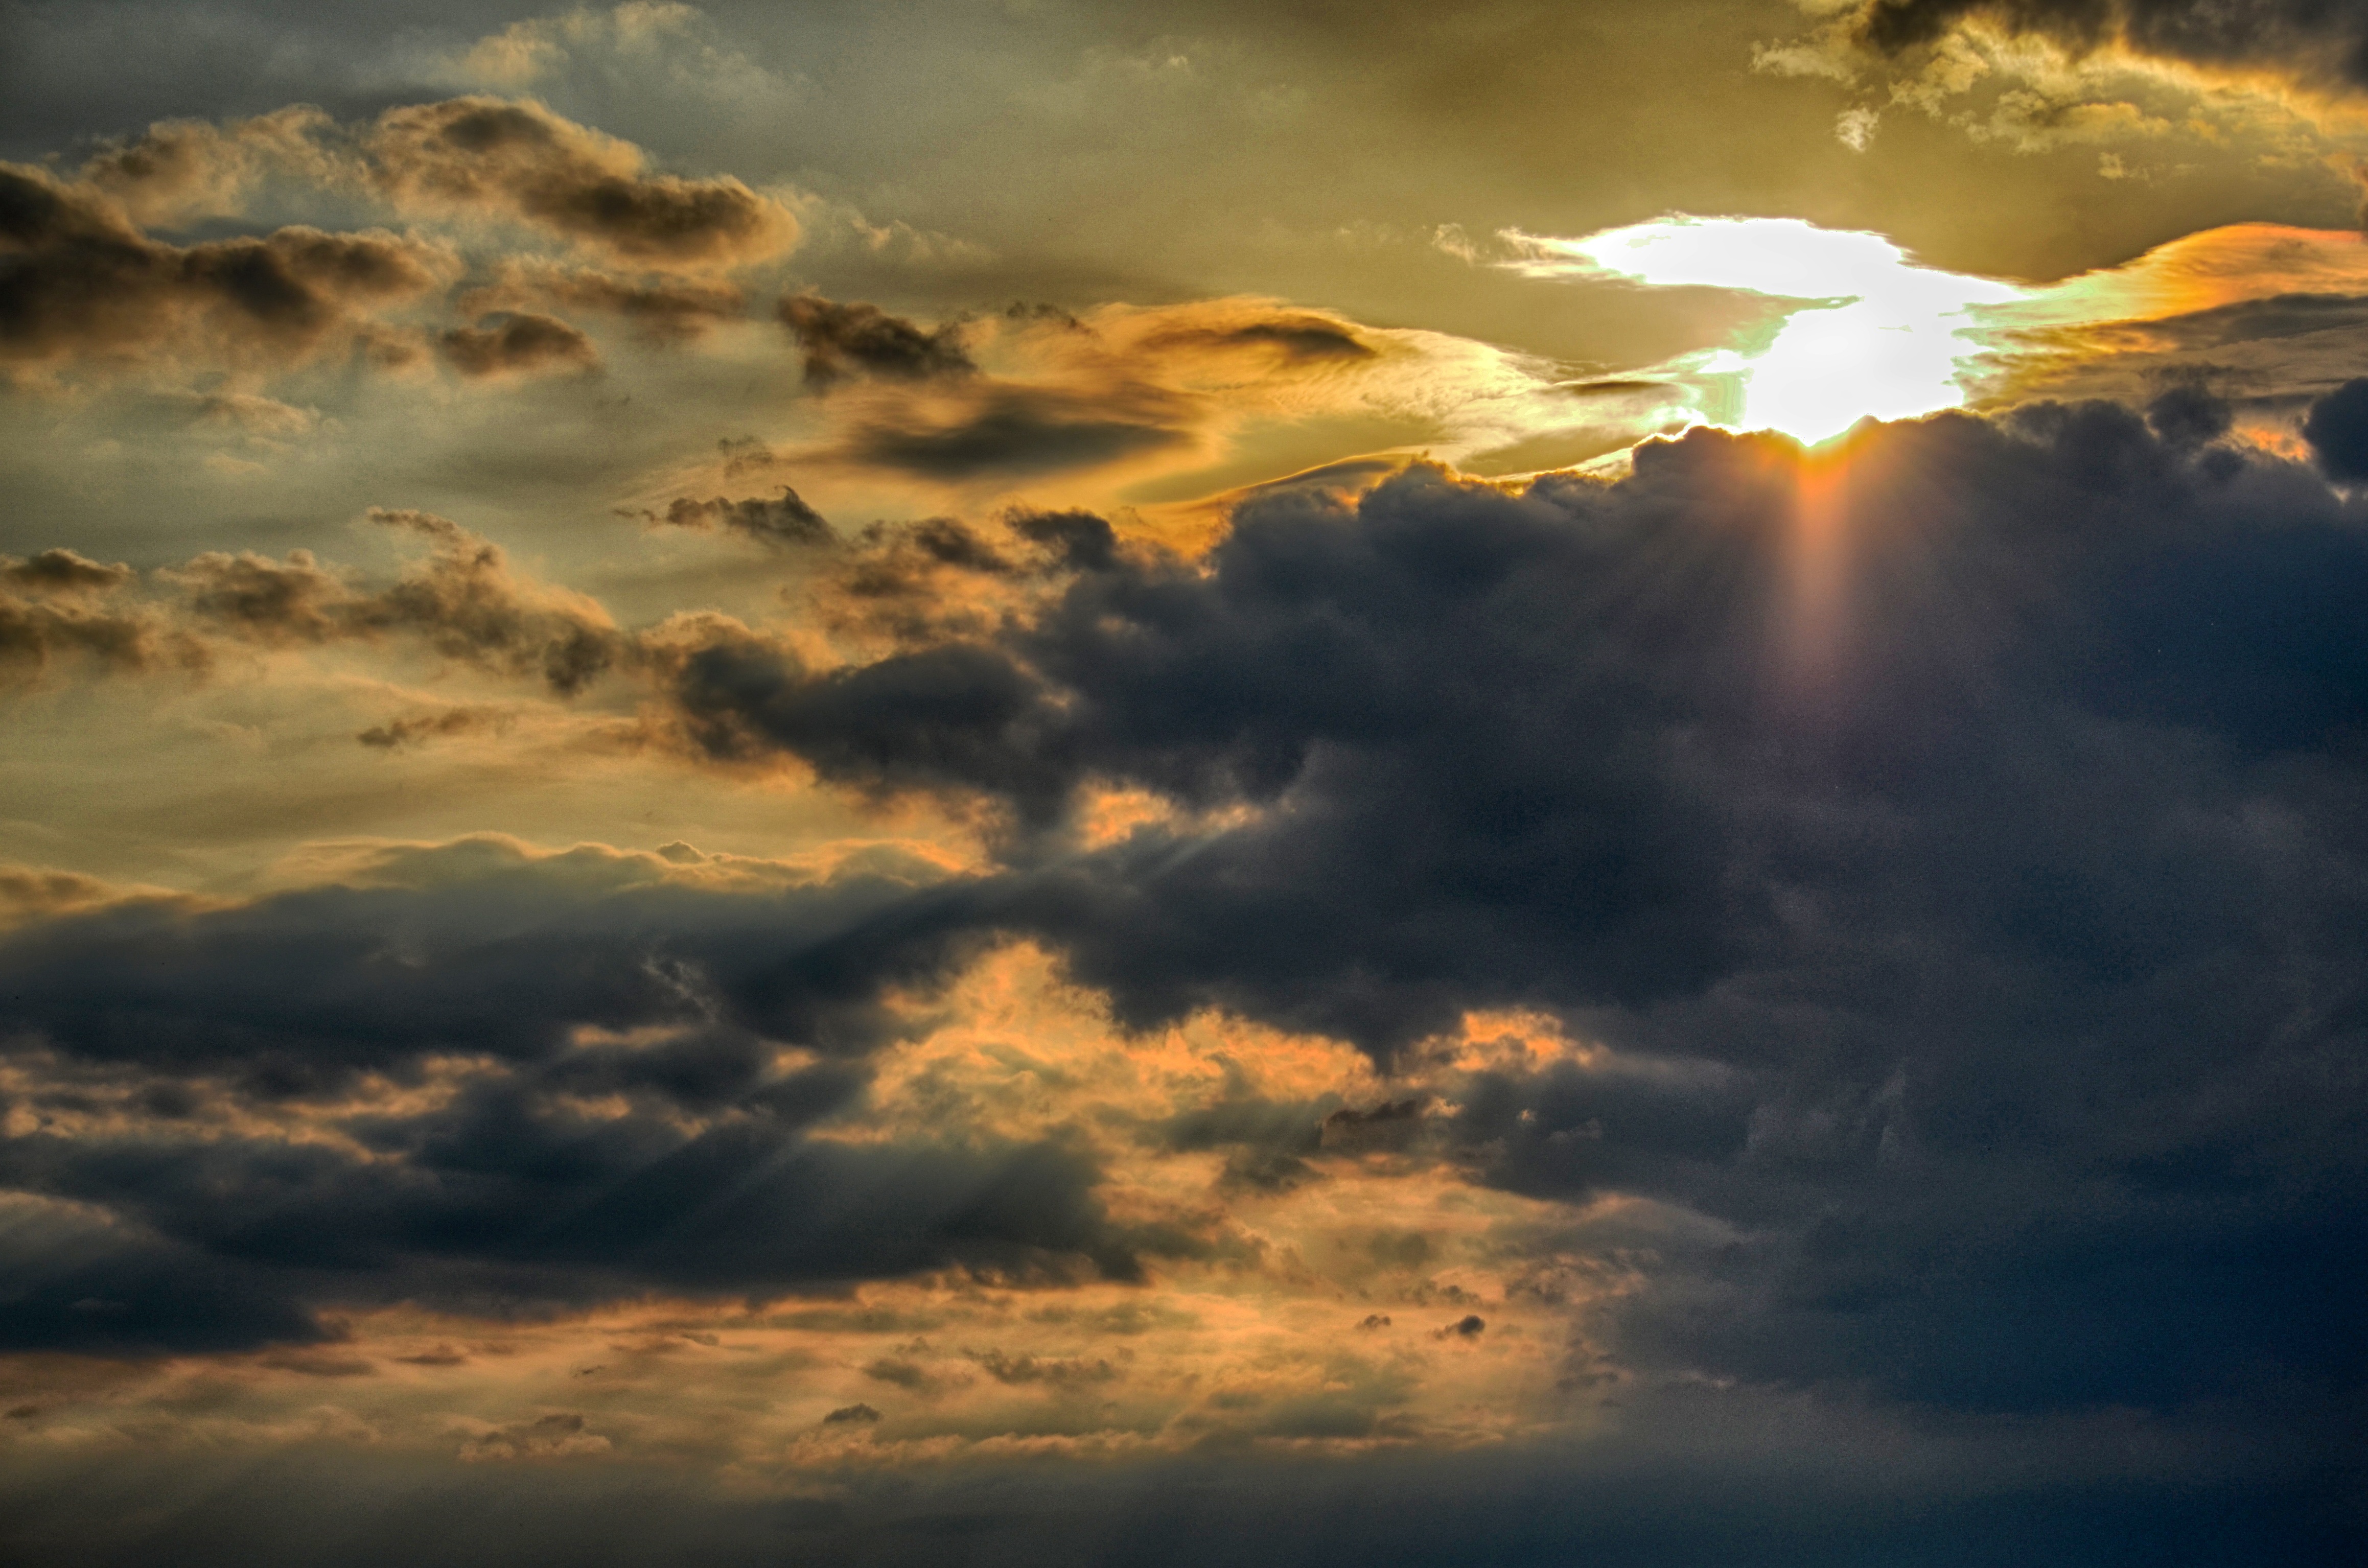
horizon, light, cloud, sky, sun, sunrise, sunset, sunlight, morning, dawn, atmosphere, dark, dusk, evening, cumulus, solar, beautiful, dramatic, afterglow, thundercloud, meteorological phenomenon, norrland, red sky at morning